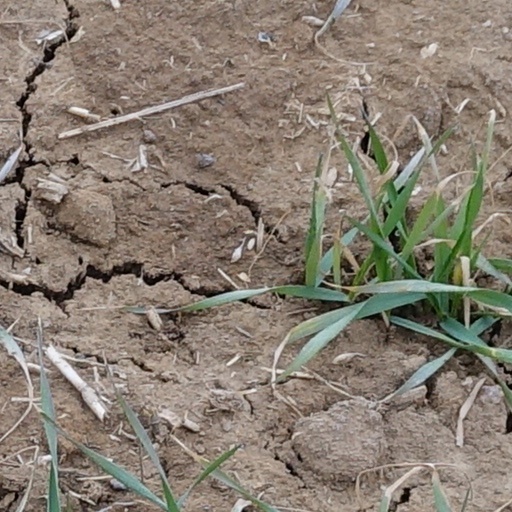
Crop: wheat